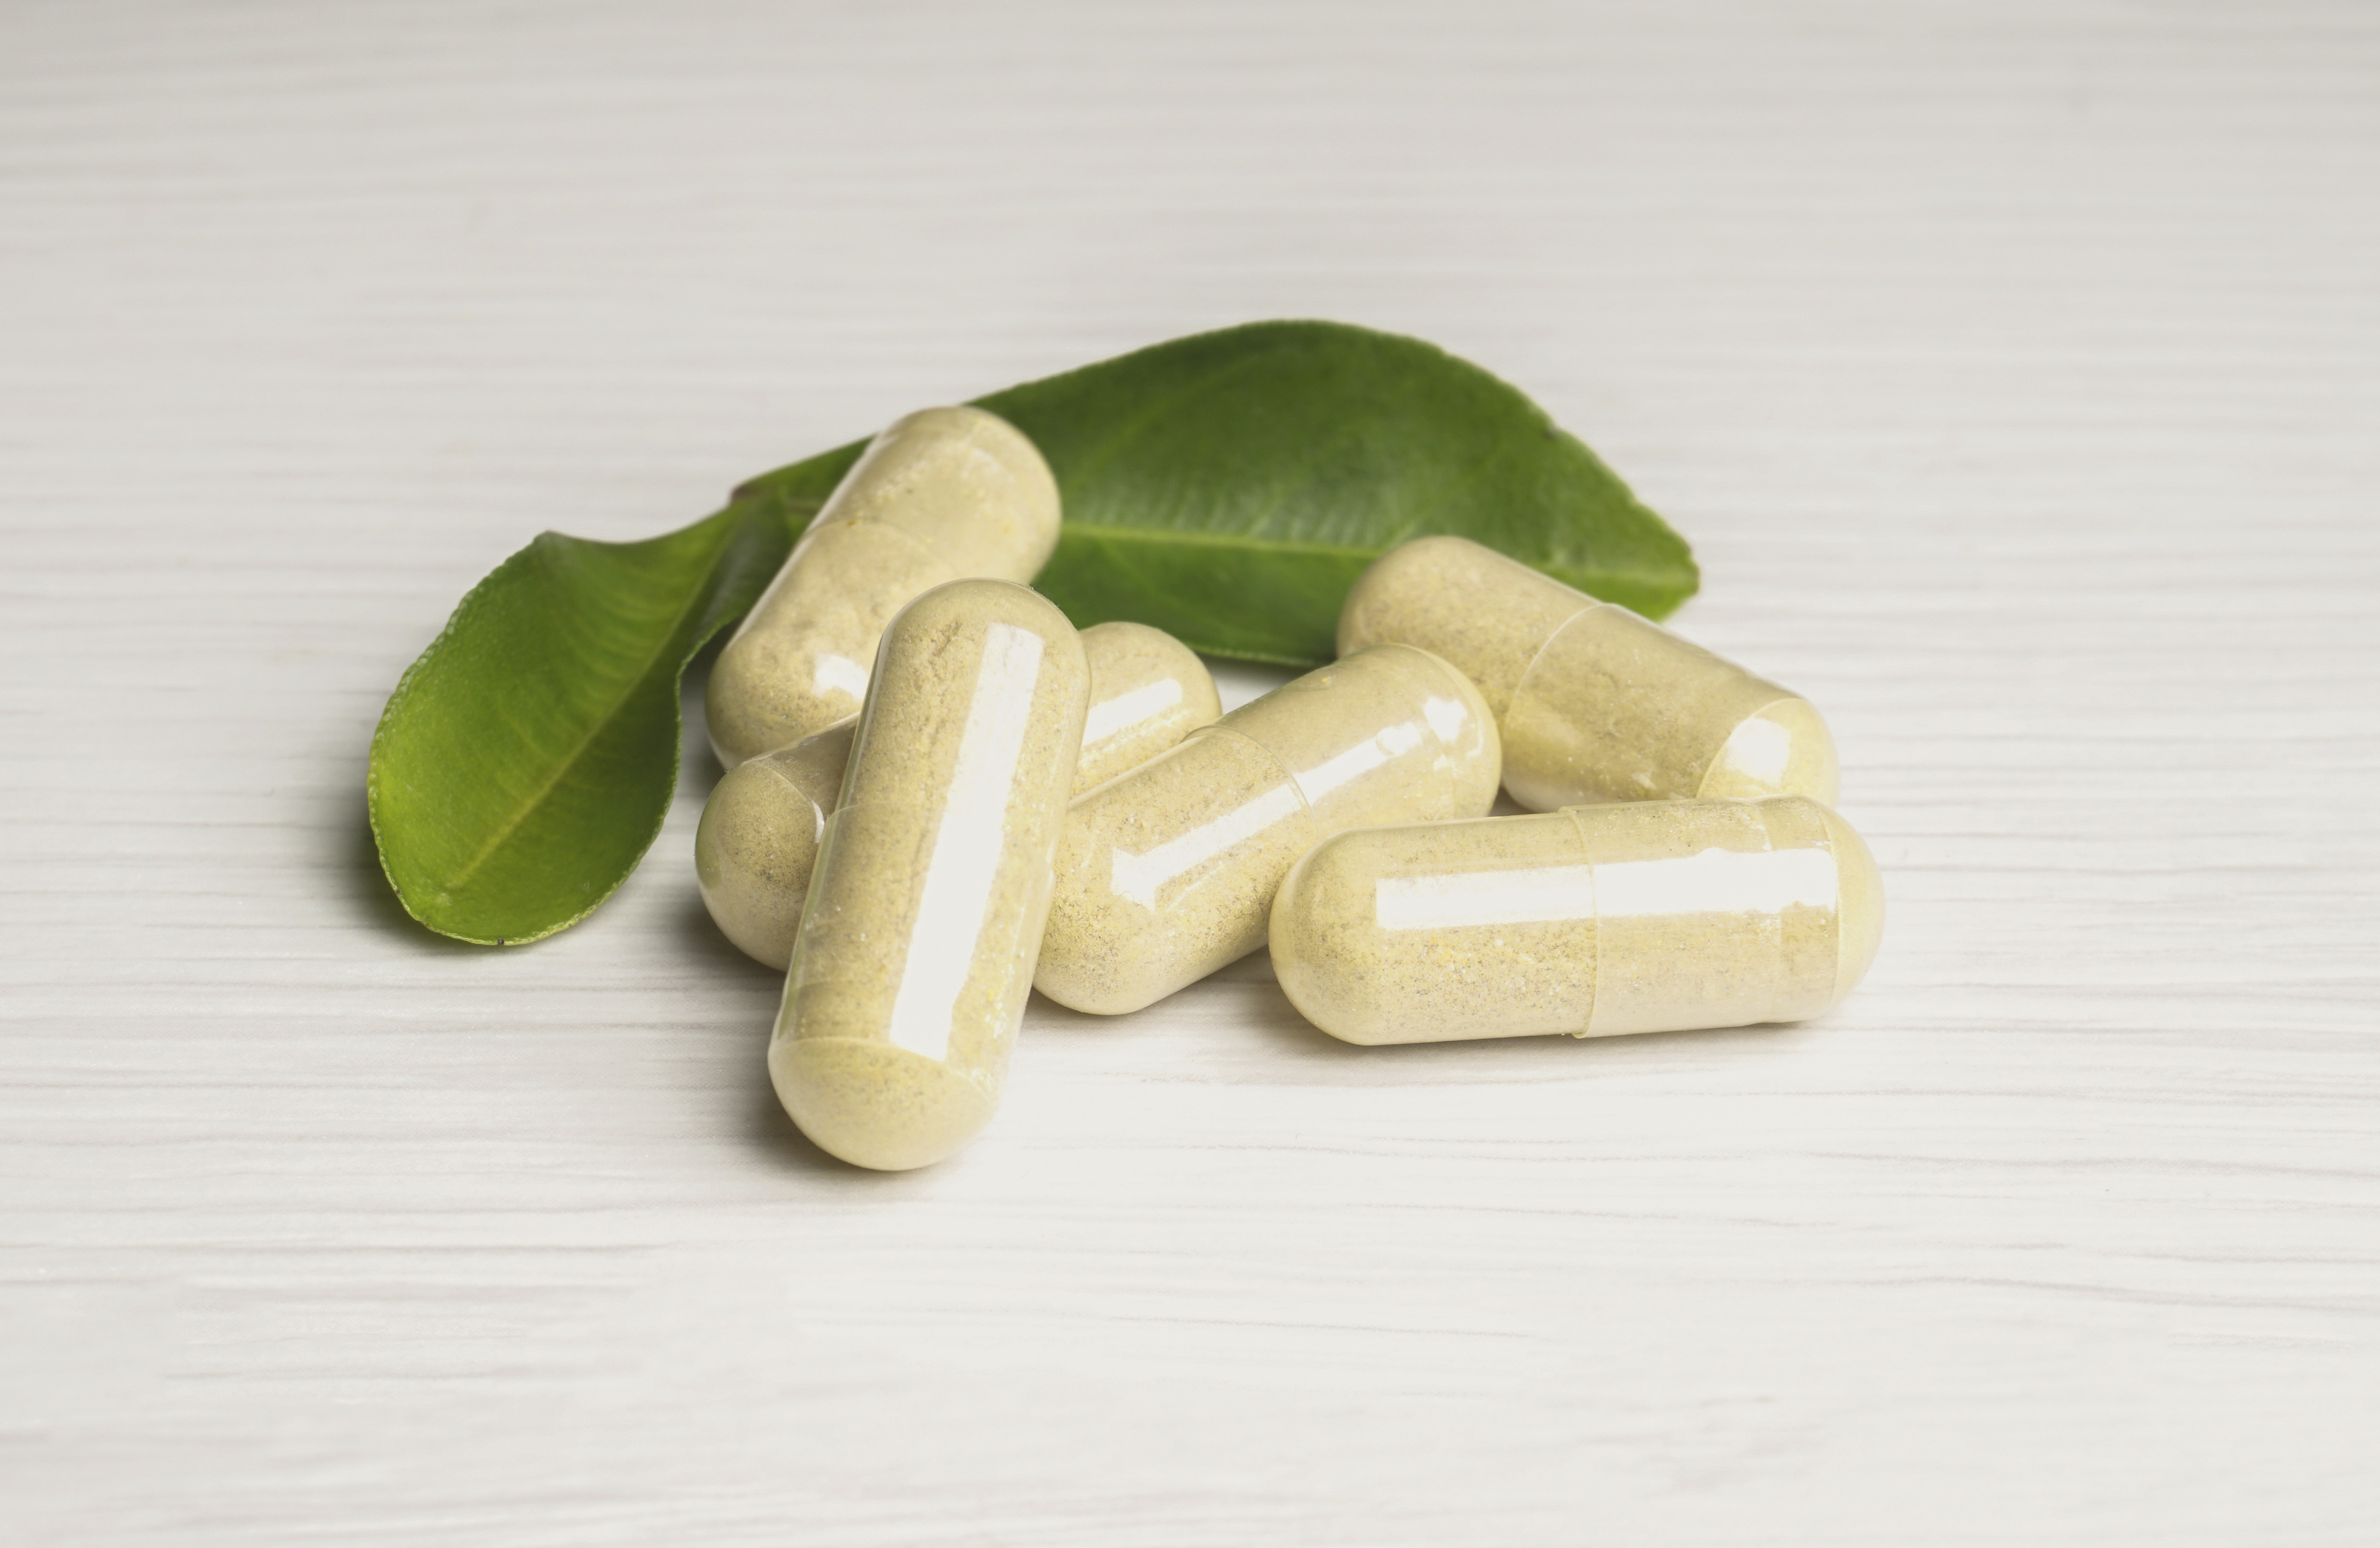
vitamin, capsule, pill, food, cuisine, medicine, medical